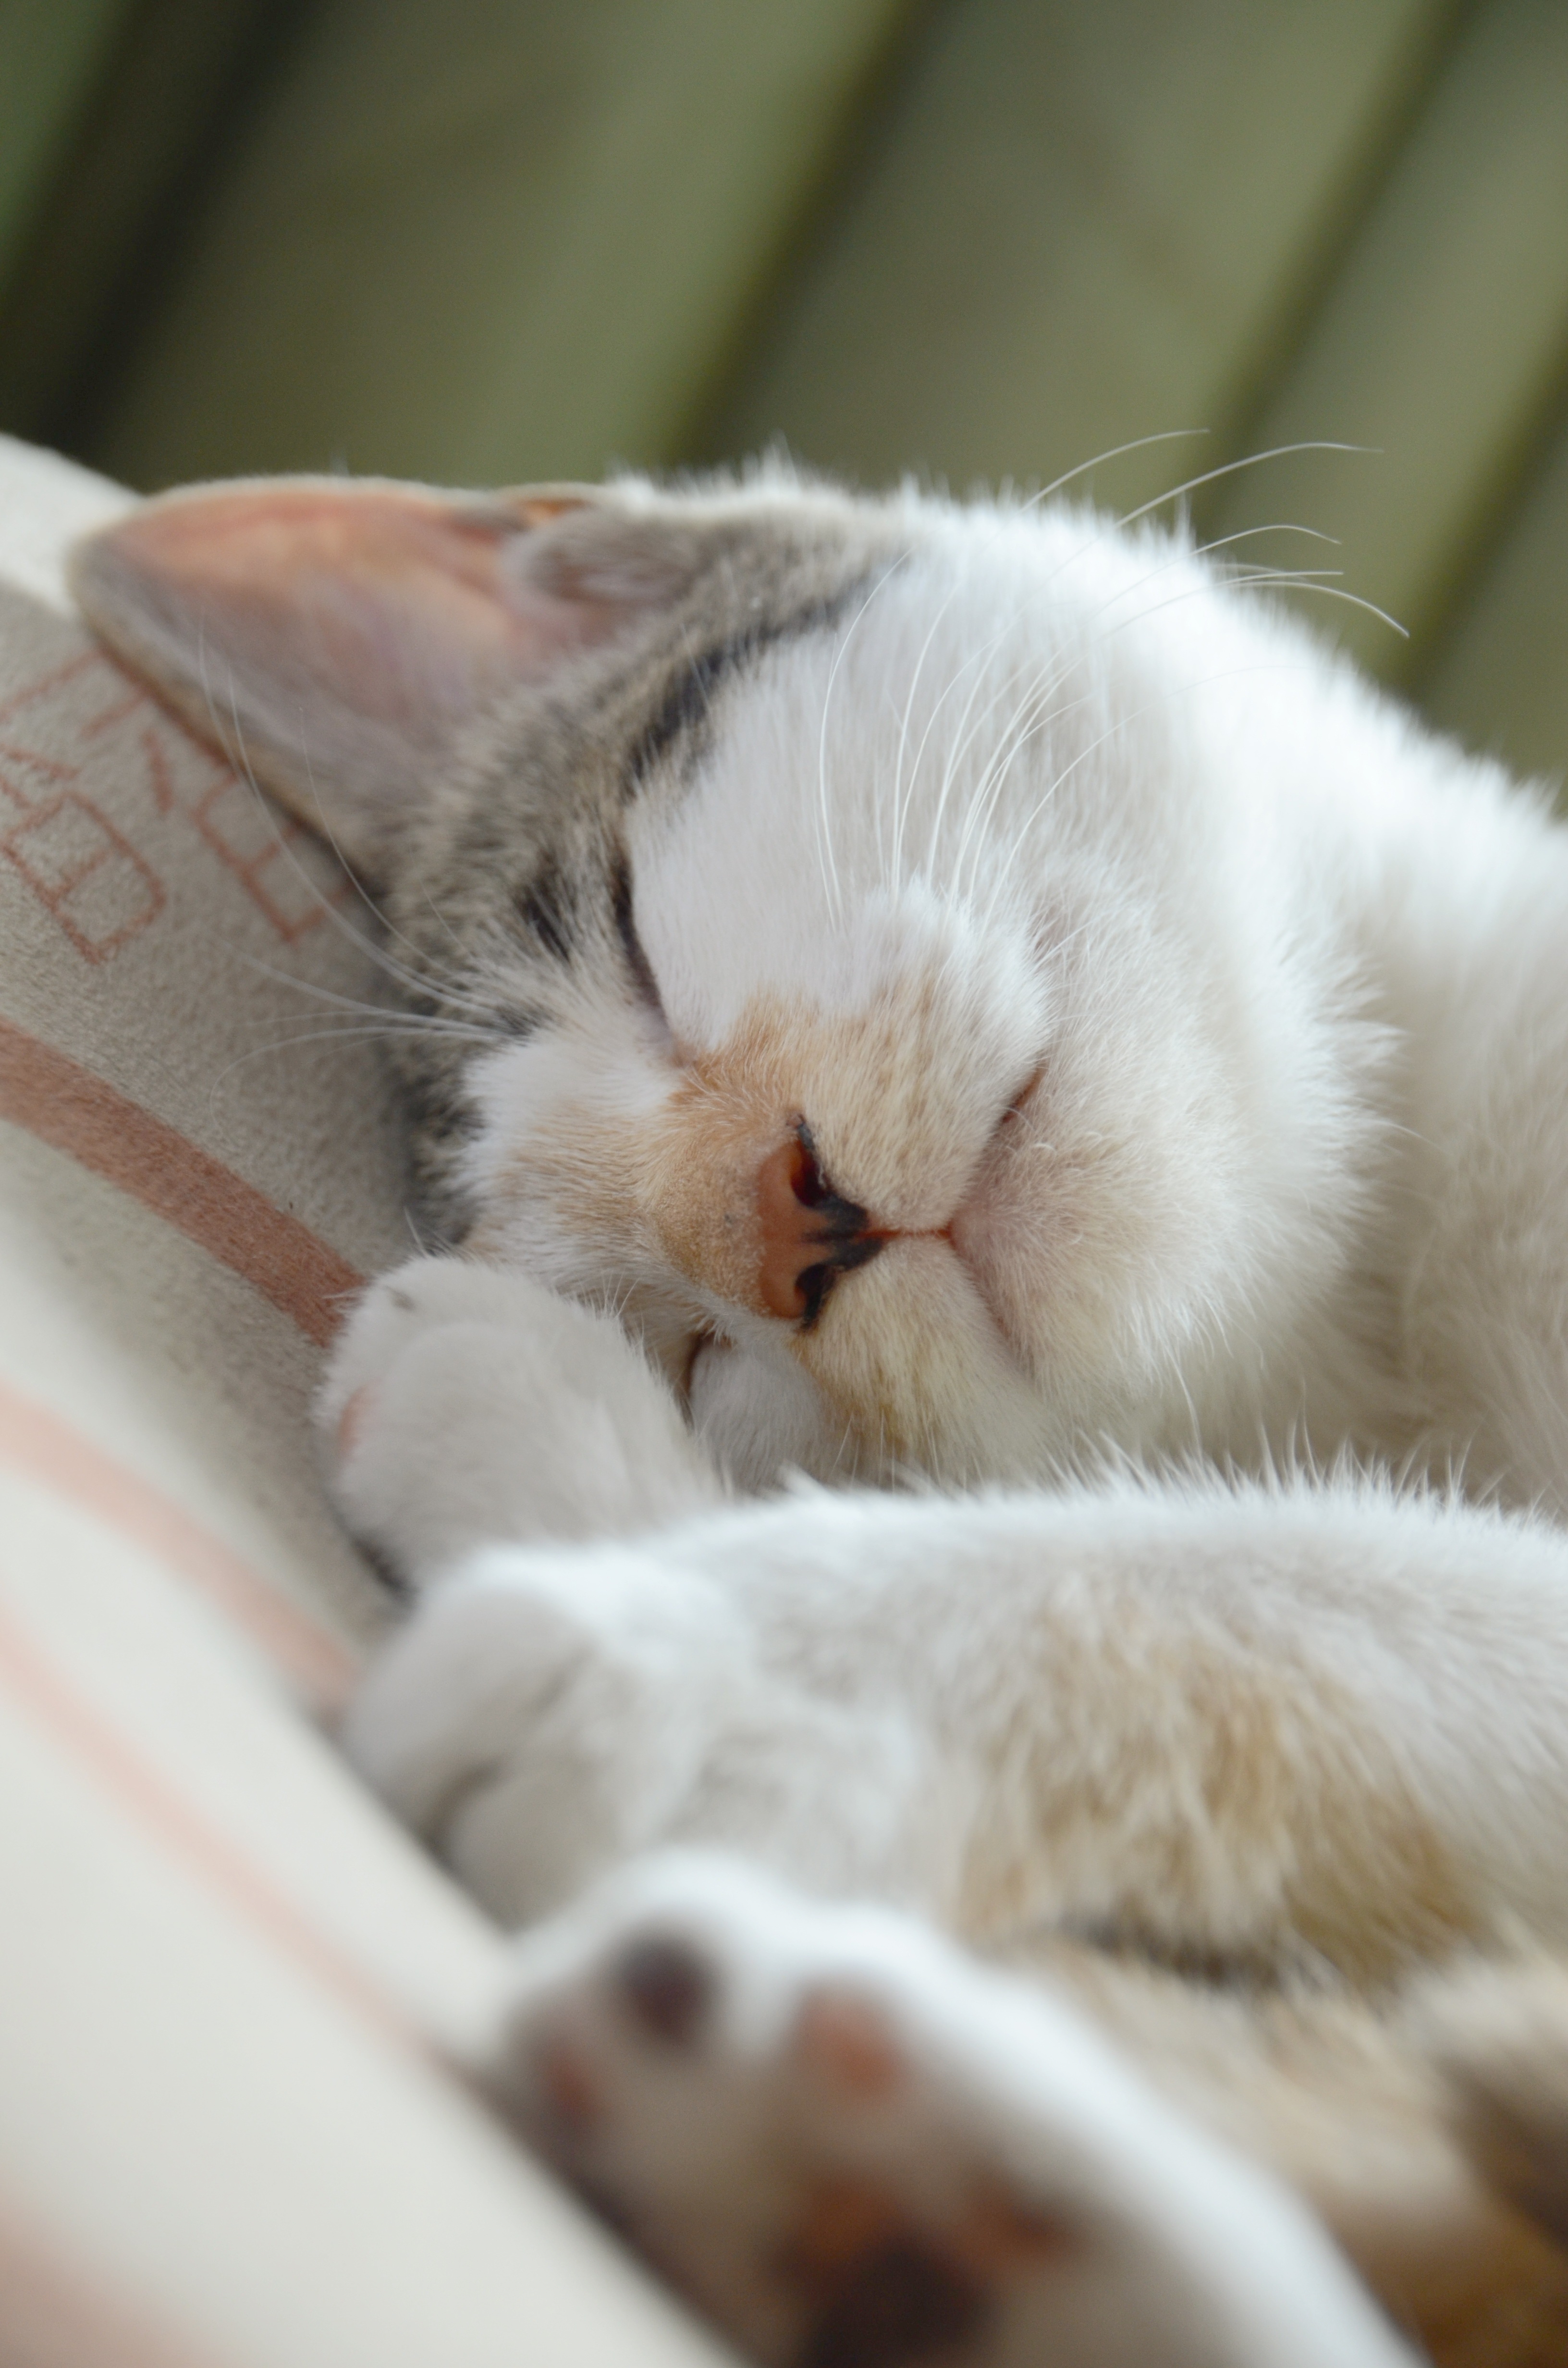
animal, cute, kitten, cat, mammal, nap, close up, pets, nose, whiskers, lazy, sleep, kitty, skin, vertebrate, be quiet, moe, small to medium sized cats, cat like mammal, meng chong